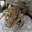
Label: frog